Shilo (Israeli settlement)

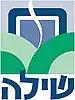
A sign at the entrance to Shiloh

Shilo ( "") is an Israeli settlement in the northern West Bank. Located 28 miles (45 km) north of Jerusalem on Route 60 and organised as a religious community settlement, it is neighboured by the Israeli settlements of Eli and Maale Levona and the Palestinian villages Sinjil, Turmus Ayya and Qaryut, and falls under the jurisdiction of Mateh Binyamin Regional Council.